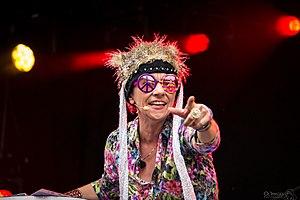
Billy Ze Kick au ParkRock Festival de Baudour, 2015
Billy Ze Kick et les Gamins en folie est un groupe de musique français formé en 1990 à Rennes. Leur musique est fondée sur des bases électrique, rock et reggae.